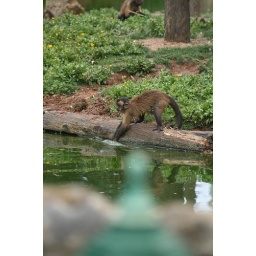
A monkey playing in the water at Lagos Zoo Portugal